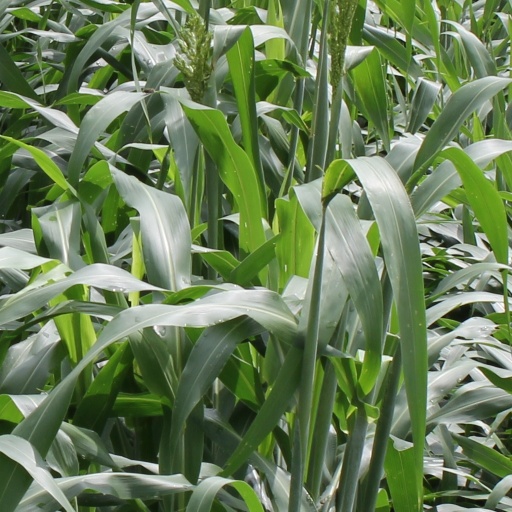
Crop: sorghum